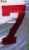
Number: 7